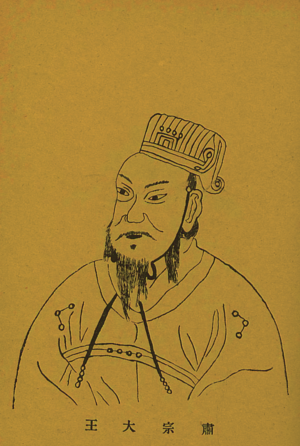
Sukjong est le dix-neuvième roi de la Corée en période Joseon.
La période Joseon est la période de l'histoire de la Corée au cours de laquelle le pays fut gouverné par la dynastie Joseon, parfois appelée dynastie Yi, une dynastie de rois coréens qui occupa le trône de 1392 à 1910.
Ceci est une liste des chefs d'État de Corée qui gouvernèrent la Corée.